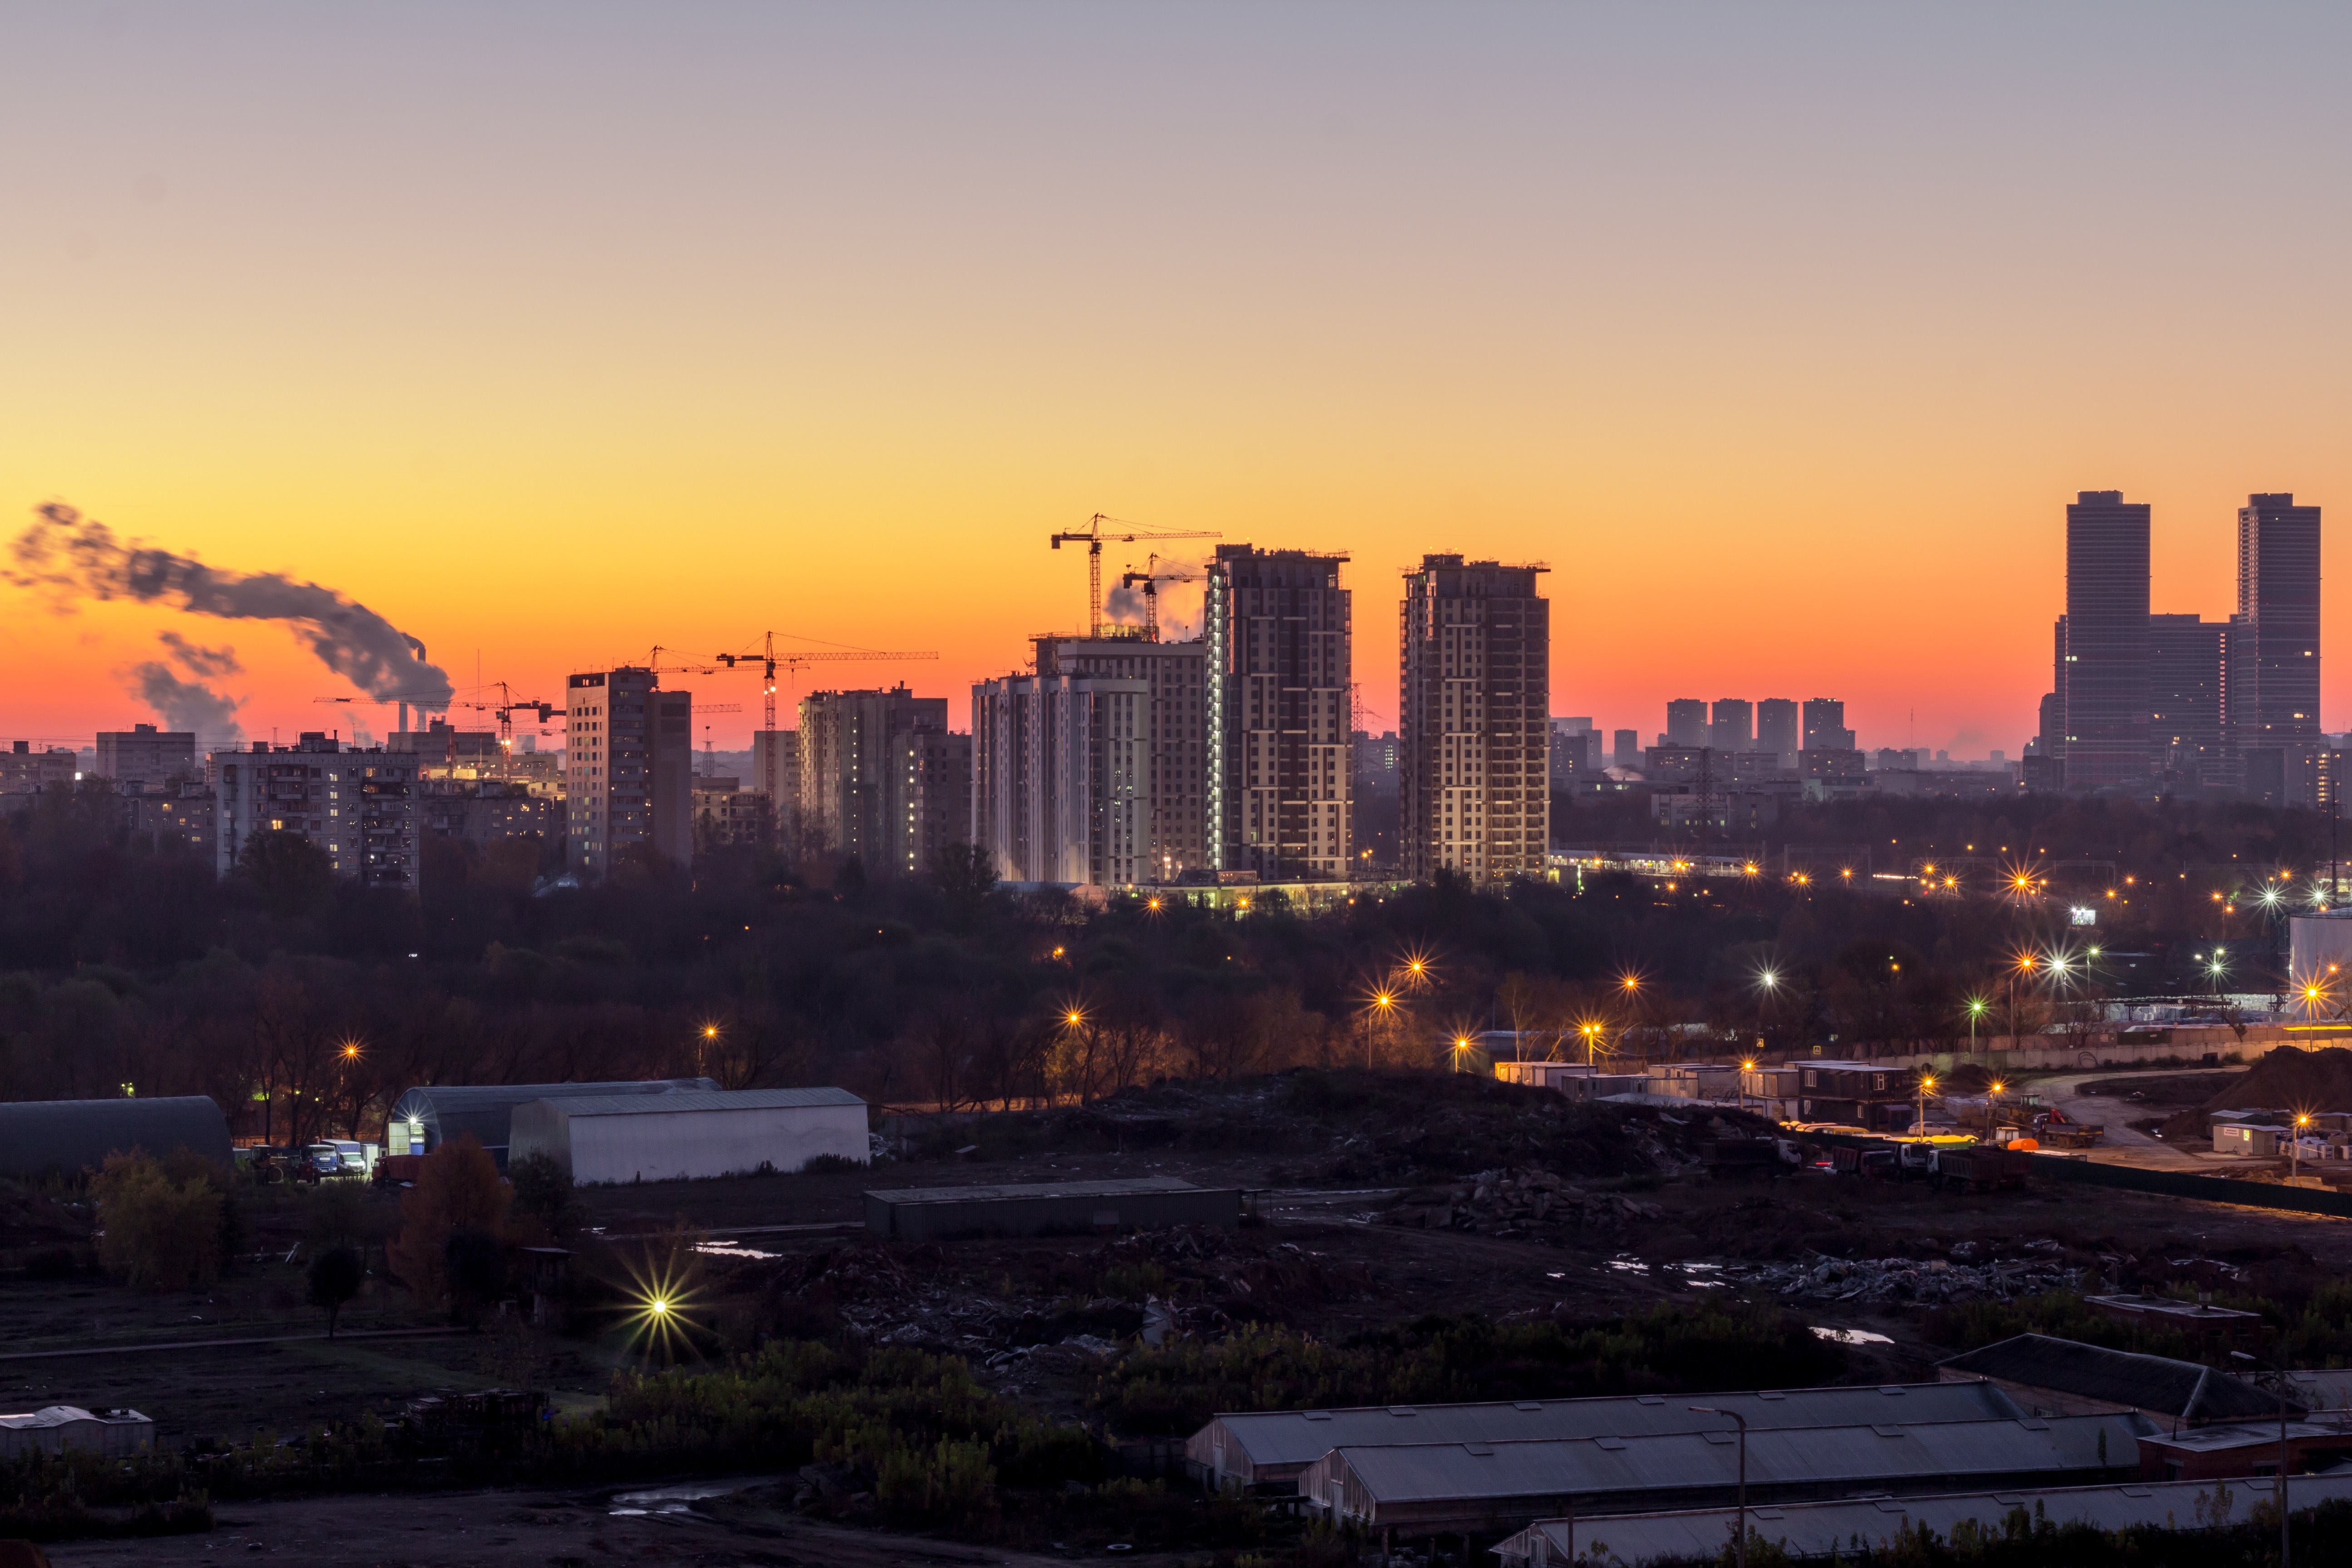
horizon, sunrise, sunset, skyline, night, morning, dawn, city, skyscraper, cityscape, downtown, dusk, evening, metropolis, afterglow, urban area, geographical feature, human settlement, metropolitan area